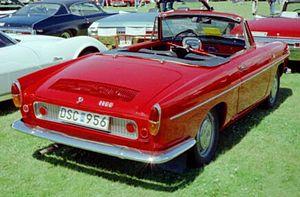
La Renault Floride est une voiture à deux portes coupé ou cabriolet fabriquée par le constructeur Renault à partir de 1958 et dessinée par Pietro Frua. Dérivée de la Dauphine, la Floride en possède le moteur arrière et le soubassement.